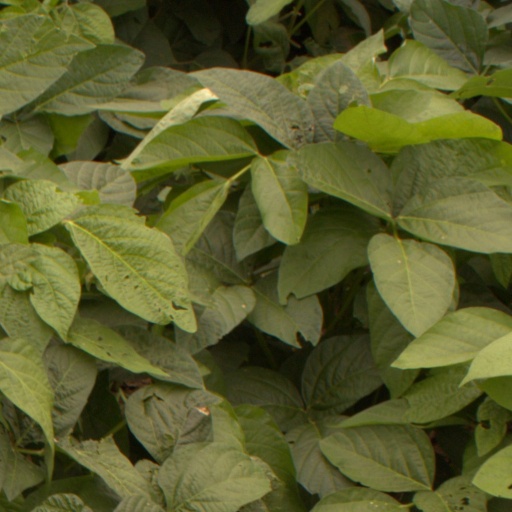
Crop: soybean